Hanged, drawn and quartered

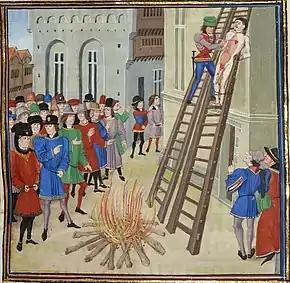
The execution of Hugh Despenser the Younger, as depicted in the Froissart of Louis of Gruuthuse

To be hanged, drawn and quartered was a method of torturous capital punishment used principally to execute men convicted of high treason in medieval and early modern Britain and Ireland. The convicted traitor was fastened by the feet to a hurdle, or wooden panel, and drawn behind a horse to the place of execution, where he was then hanged (almost to the point of death), emasculated, disembowelled, beheaded, and quartered. His remains would then often be displayed in prominent places across the country, such as London Bridge, to serve as a warning of the fate of traitors. The punishment was only ever applied to men; for reasons of public decency, women convicted of high treason were instead burned at the stake.